A Man in His Prime

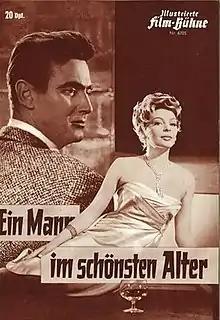
German film poster

A Man in His Prime (German: Ein Mann im schönsten Alter) is a 1964 West German drama film directed by Franz Peter Wirth and starring Karl Michael Vogler, Pascale Audret and Françoise Prévost.